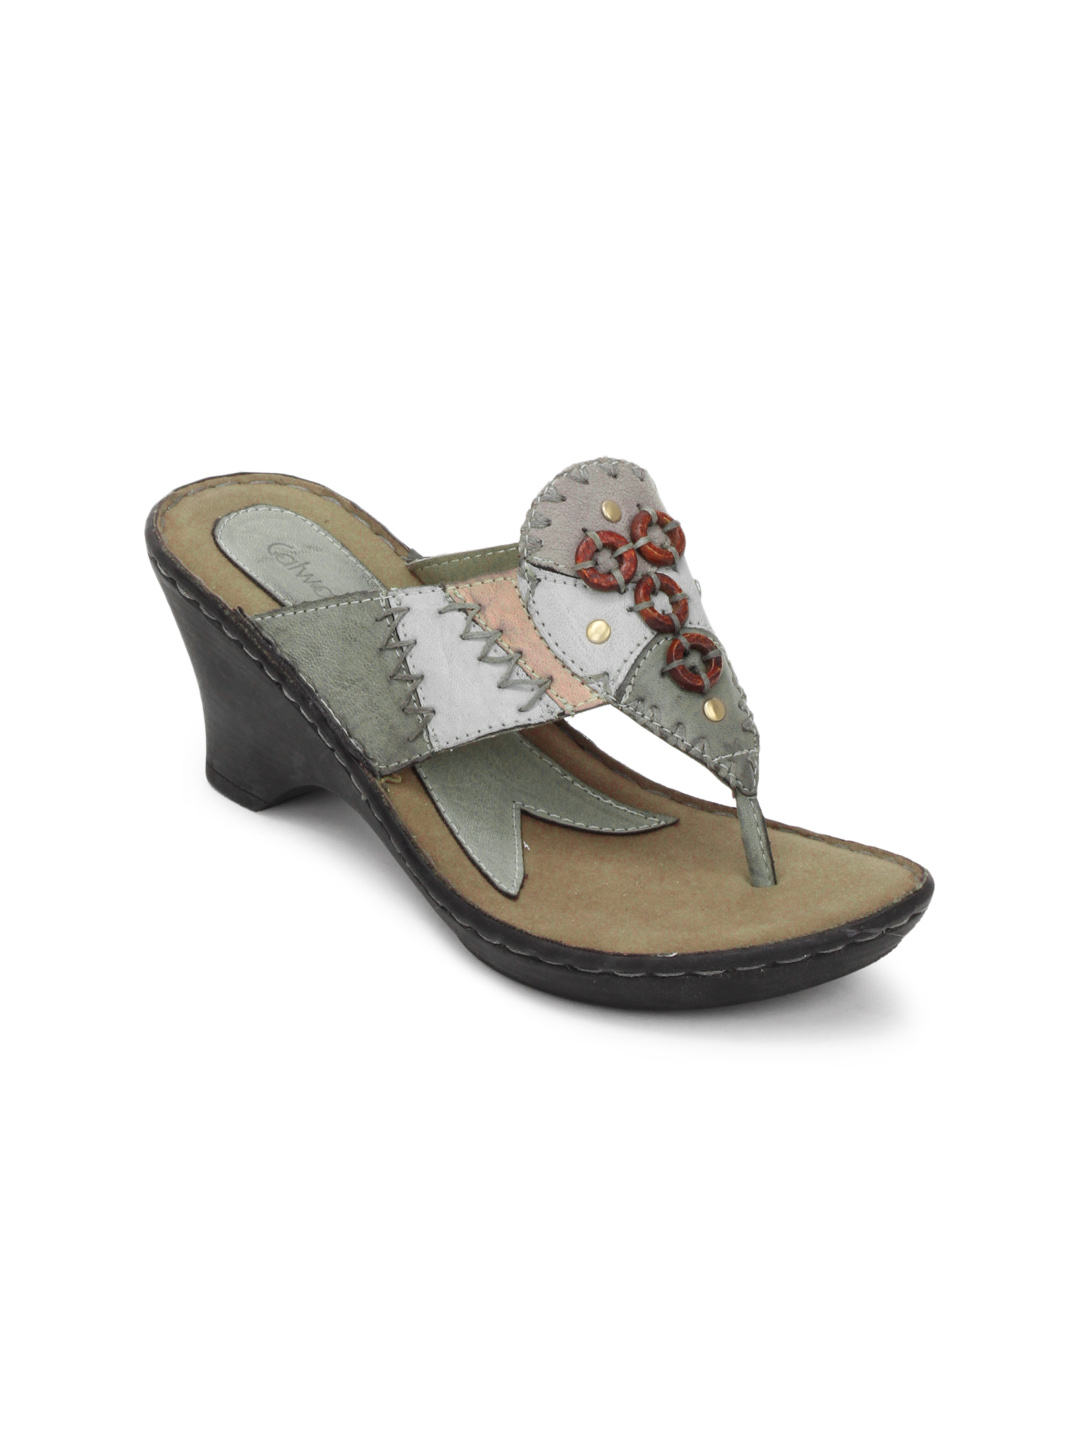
Catwalk Women Grey Sandals
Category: Footwear / Shoes / Heels
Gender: Women
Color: Grey
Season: Winter 2015
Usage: Casual